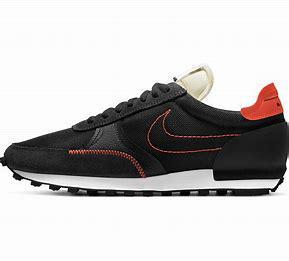
Brand: Nike
Model: Dbreak Type